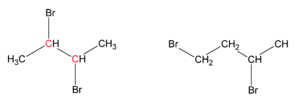
En chimie, le terme vicinal désigne deux groupes fonctionnels attachés à deux atomes de carbone adjacents i.e. en α l'un de l'autre. Par exemple, la molécule de 2,3-dibromobutane contient deux atomes de brome vicinaux tandis que le 1,3-dibromobutane n'en a pas.